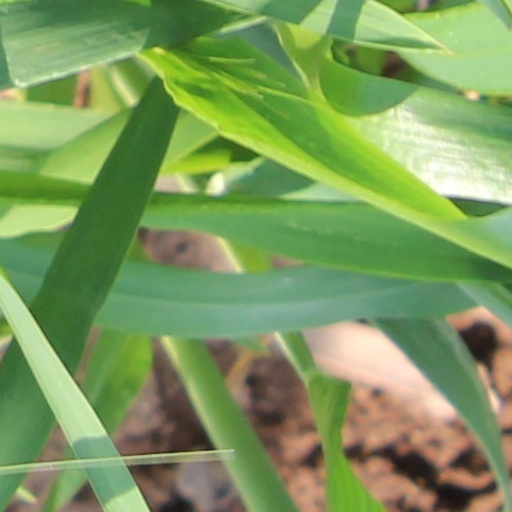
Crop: wheat